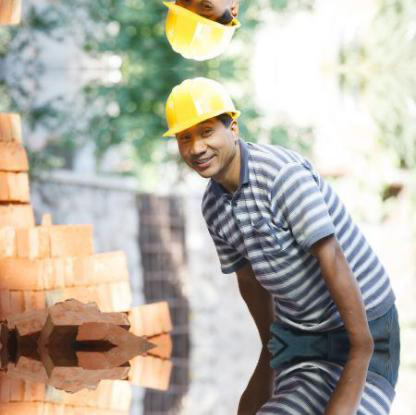
Objects in the image:
label: helmet
label: helmet